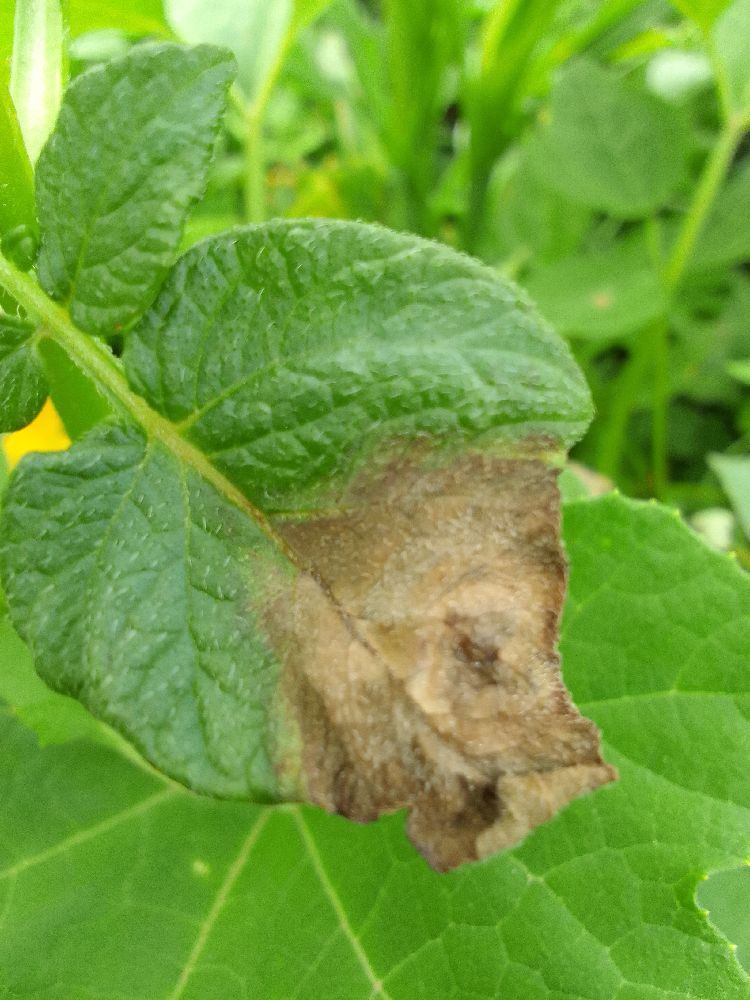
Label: Late blight